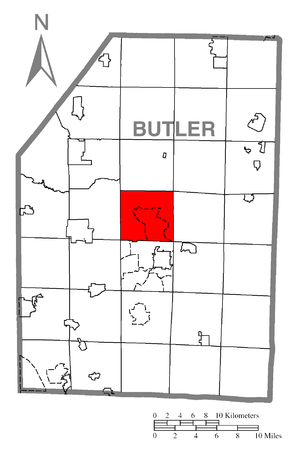
Center Township est un township, situé dans le comté de Butler, aux États-Unis. En 2010, il comptait une population de 7 898 habitants.